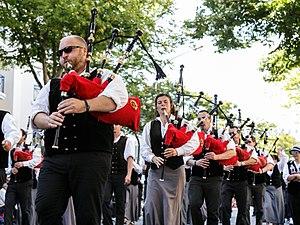
Festival Interceltique de Lorient 2017 - Grande parade des nations celtes - Bagad Sonerien Bro Dreger (Perros-Guirec)
Perros-Guirec [pɛʁɔs giʁɛk] est une commune, chef-lieu de canton du département des Côtes-d'Armor, dans la région Bretagne, en France. Elle se trouve à 78 km de Saint-Brieuc, 175 km de Rennes et 524 km de Paris.